Artistic swimming at the 2020 Summer Olympics – Women's duet

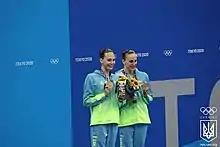
Fiedina and Savchuk with their bronze medals during the victory ceremony

The final will be contested by the top 12 duets in the preliminary round. The technical routine score will carry over from the preliminary round to the final, but the free routine will be repeated.